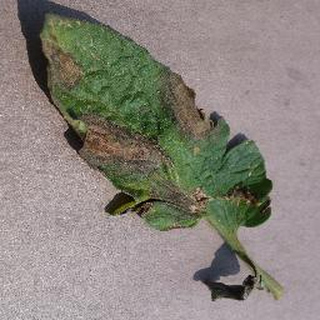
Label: tomato_late_blight